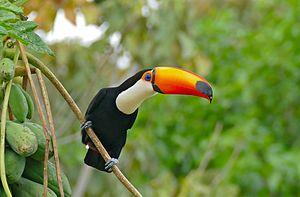
La province du Chaco est une subdivision de l'Argentine située au nord du pays. Elle est bordée à l'ouest par les provinces de Salta et de Santiago del Estero, au sud par celle de Santa Fe, au sud-est par celle de Corrientes et par le Paraguay et à l'est et au nord par la province de Formosa.
Le Toucan toco est le membre le plus connu et le plus répandu de la famille des toucans. C'est un membre du genre Ramphastos. Il vit en Amérique du Sud dans la forêt tropicale humide, notamment en Guyane dont il est un des symboles, et au Brésil dans les savanes du cerrado.
Les Esteros del Iberá ou Étangs de l'Iberá sont un vaste réseau de marécages et d'étangs qui s'étendent sur 15 000 à 25 000 km² dans la province de Corrientes, au nord-est de l'Argentine.